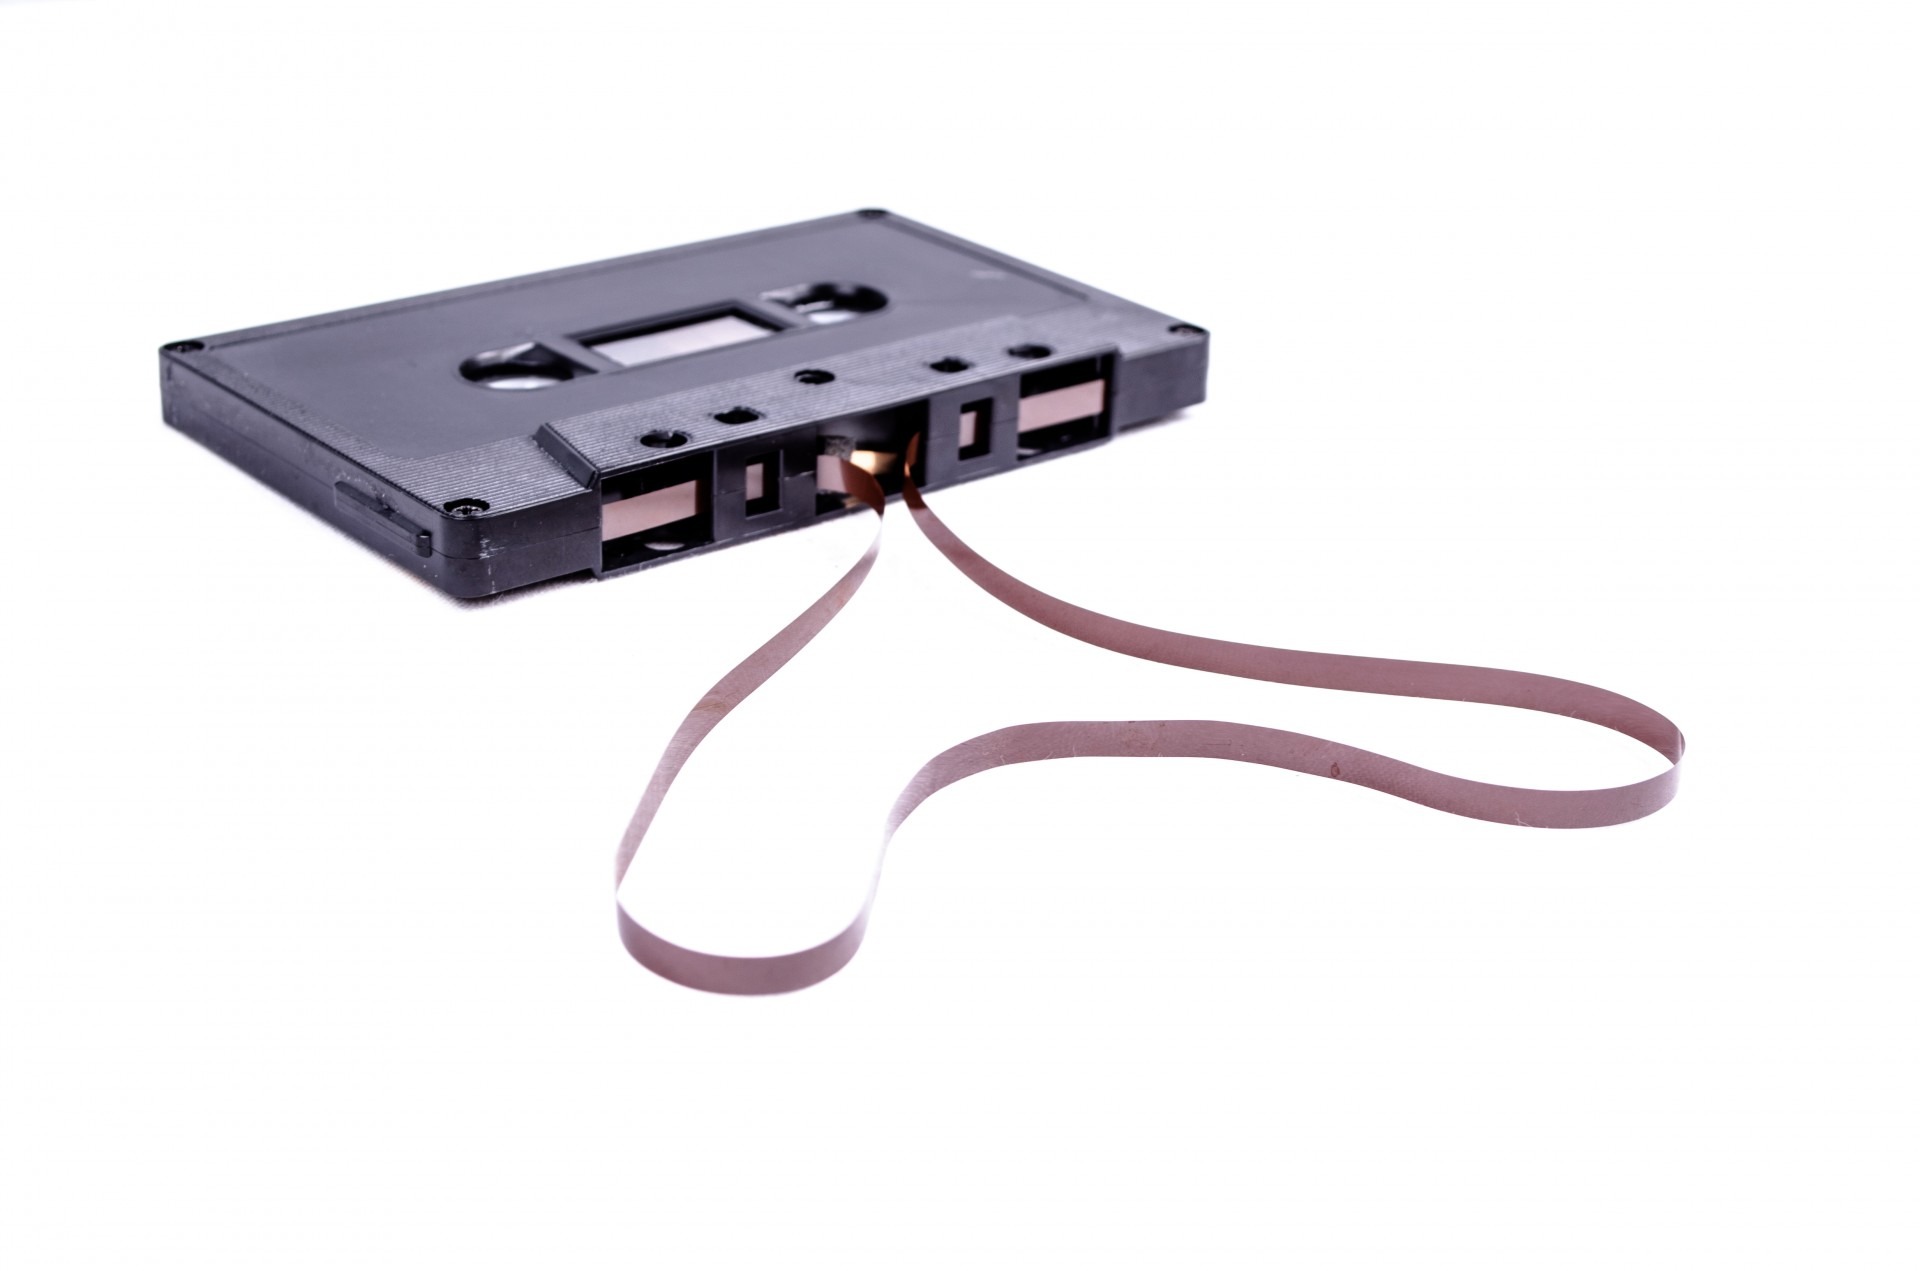
music, technology, retro, old, isolated, film, concert, singer, communication, fashion, black, ribbon, radio, grey, recording, electronics, audio, singing, digital, cassette, culture, multimedia, entertainment, magnetic, silvery, frequency, announcer, electronic device, electronics accessory